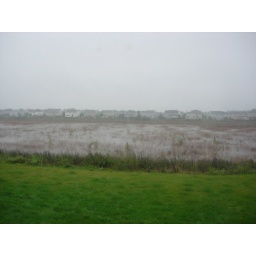
This normally benign creek behind my house has swelled to near lake proportions!